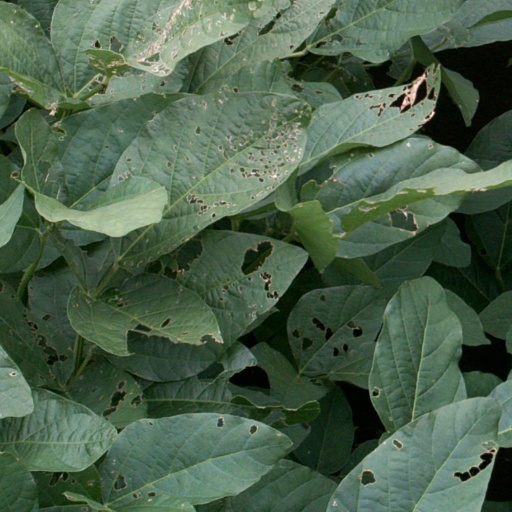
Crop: soybean